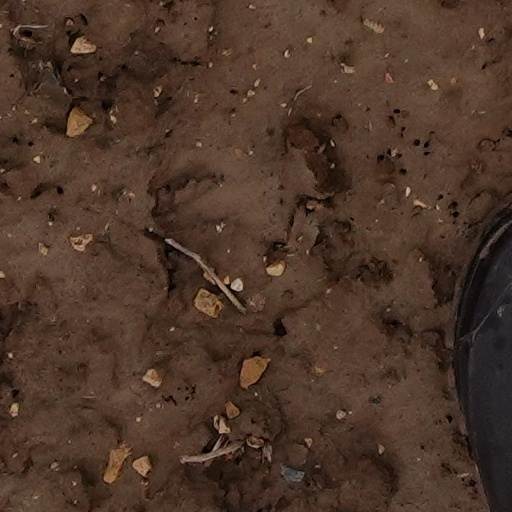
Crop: wheat